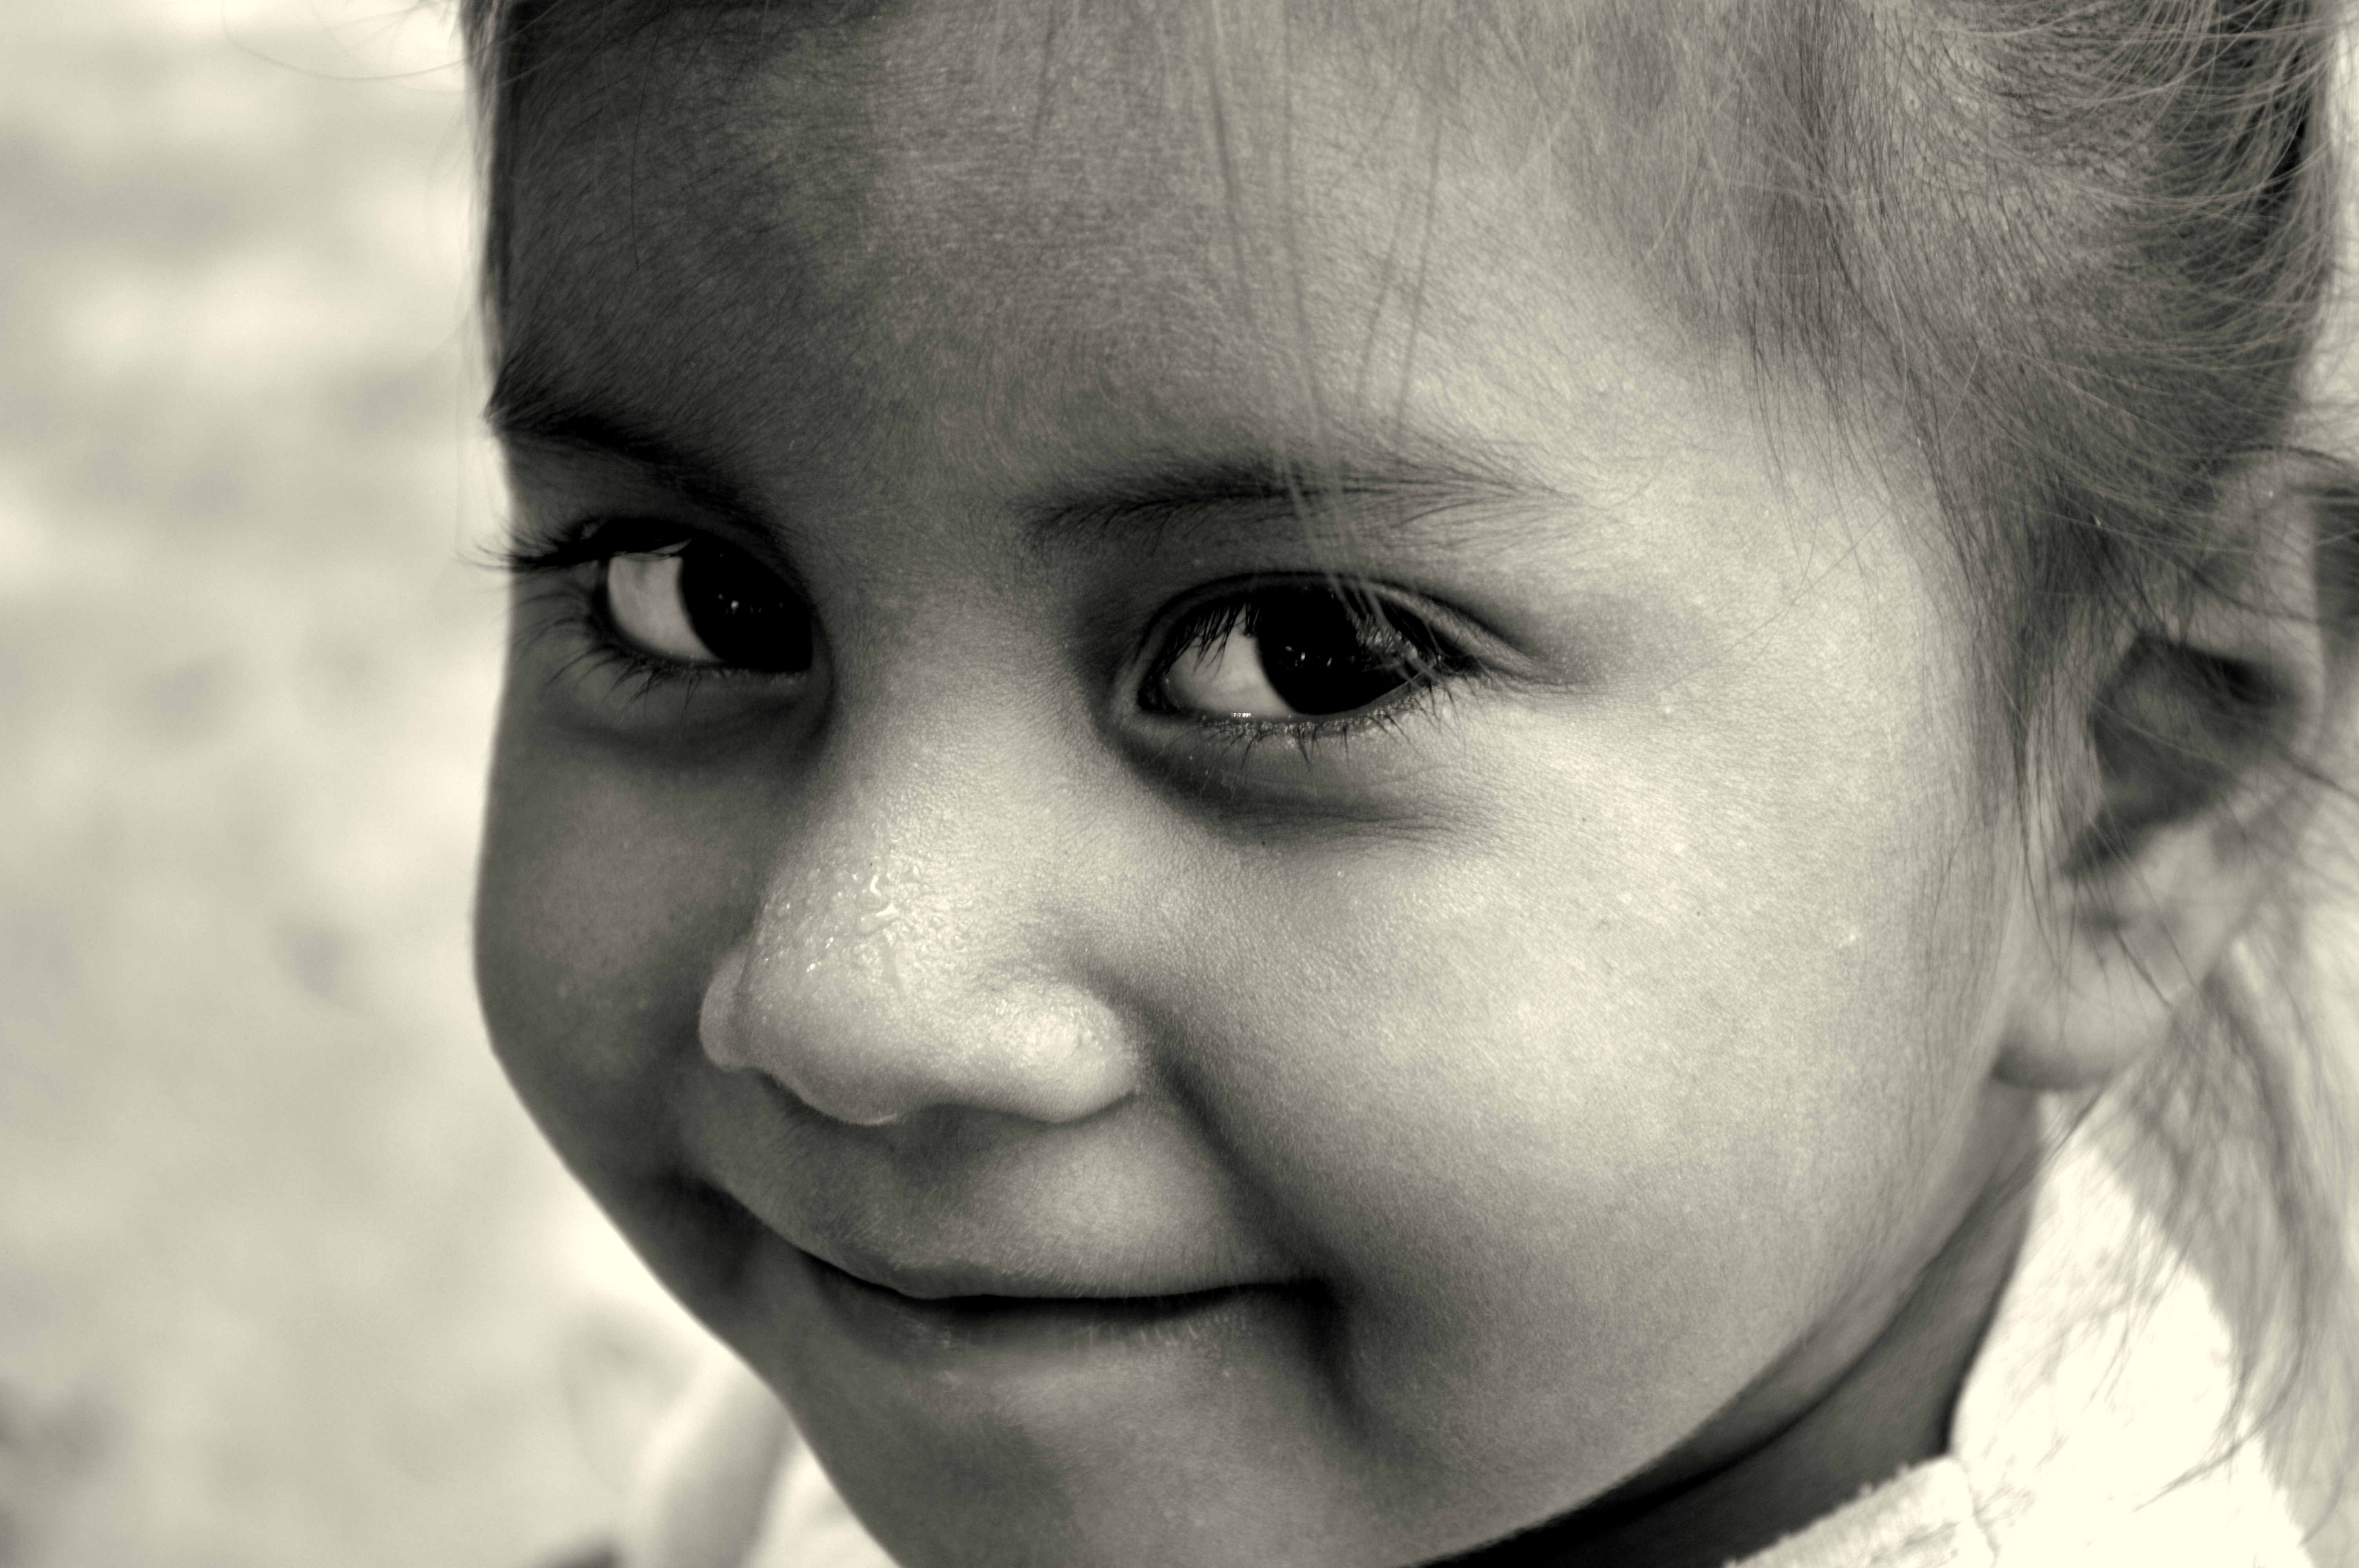
person, black and white, girl, white, photography, portrait, child, black, monochrome, facial expression, smile, close up, human body, face, nose, eyes, children, infant, toddler, eye, head, look, skin, beauty, organ, faces, emotion, happy children, monochrome photography, portrait photography